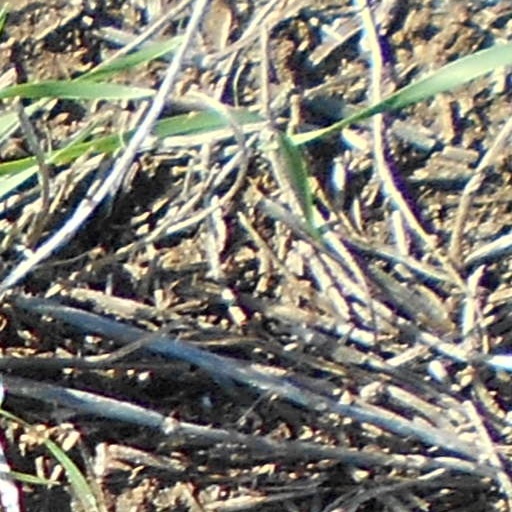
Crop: wheat